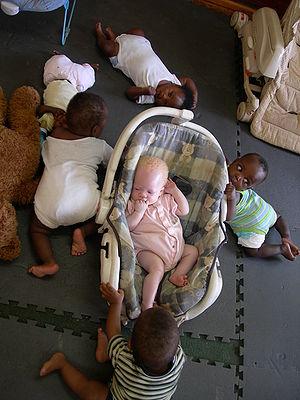
Le mot mélanine est un mot générique qui désigne de nombreux pigments biologiques foncés qui sont notamment responsables de la coloration des téguments dans le règne animal. Chez l'être humain, la couleur de la peau, des cheveux et des yeux dépendent principalement de son type et de sa concentration. De nombreux animaux en produisent également, dont les oiseaux et certains protozoaires.